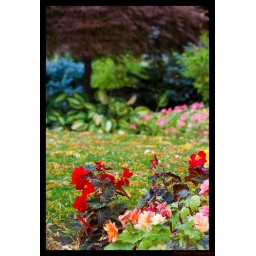
Flowers in the yard of a cool house on a stroll down a Summerhill street in Toronto.